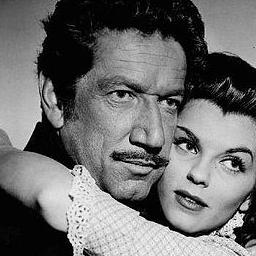
Age: 22